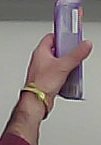
Product: milka_chocolate